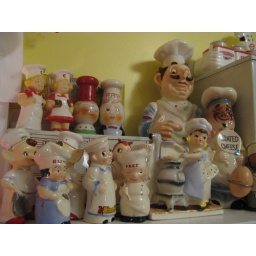
Chefs and two toy stoves: grated cheese guy, utensil guy, a favorite little girl by a stove planter, and salt and peppers.